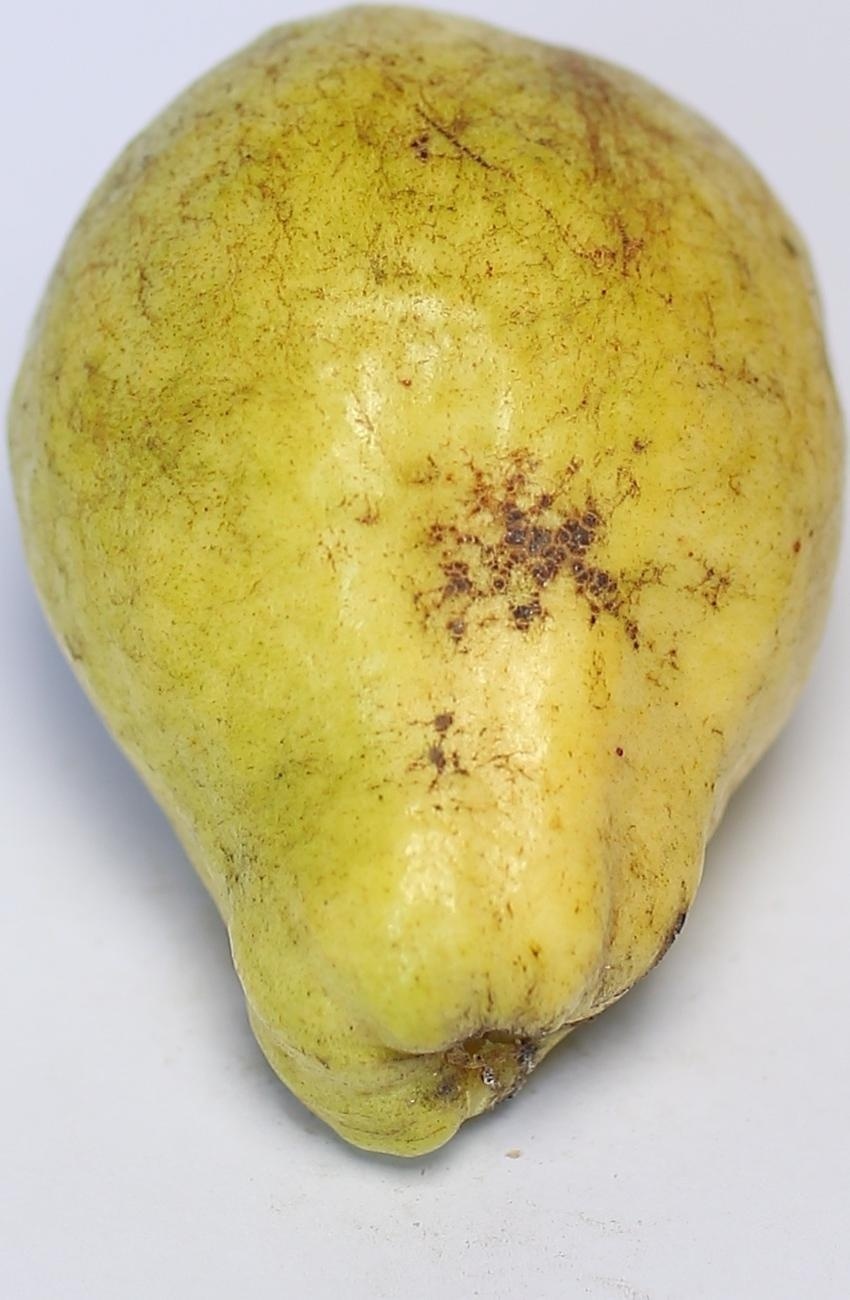
Maturity: mature-green
Variety: thadhrami